Bosnian-Podrinje Canton Goražde

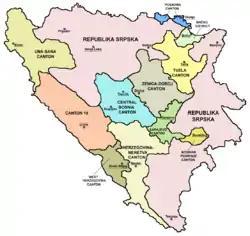
Cantons of the Federation of Bosnia and Herzegovina.

The Bosnian-Podrinje Canton Goražde (Bosnian and Croatian: Bosansko-podrinjski kanton Goražde; Serbian: Босанско-подрињски кантон Горажде), until 2001 Goražde-Podrinje Canton (Bosnian and Croatian: Goraždansko-podrinjski kanton; Serbian: Горажданско-подрињски кантон) is a federated state and one of ten cantons of the Federation of Bosnia and Herzegovina, an entity in Bosnia and Herzegovina.